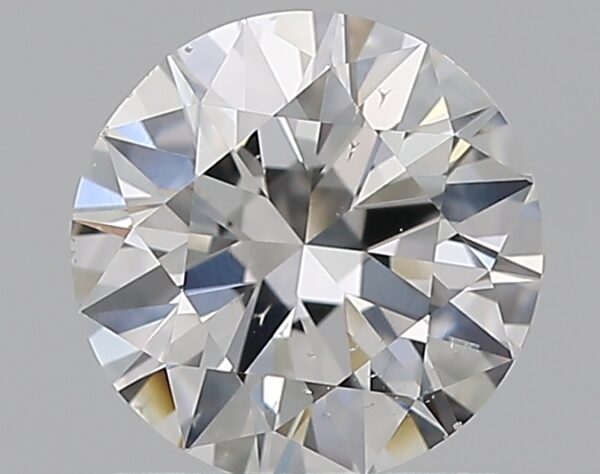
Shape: round
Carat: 1
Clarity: SI1
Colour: G
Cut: VG
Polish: EX
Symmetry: GD
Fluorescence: N
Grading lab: GIA
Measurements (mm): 6.4 x 6.45 x 3.93